Havana Plan Piloto

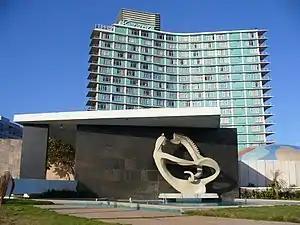
Hotel Riviera, by architect Igor B. Polevitzky, 1957.

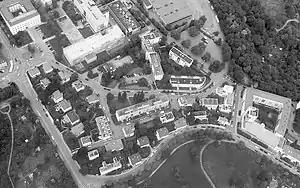
Weissenhof Estate in Stuttgart 1927. CIAM promoted modern architecture in the "Cubist style": the Bauhaus, Weissenhof, De Stijl, and modern projects of the Palace of Nations in Geneva. Parallel movements of the 1920s include Expressionism, Constructivism, Art Deco, and Traditionalism.

Santo Trafficante Jr. (15 November 1914 – 17 March 1987) was among the most powerful Mafia bosses in the United States. He headed the Trafficante crime family and controlled organized criminal operations in Florida and Cuba, which had previously been consolidated from several rival gangs by his father, Santo Trafficante Sr. Reputedly the most powerful crime boss in Batista-era Cuba, he never served a prison sentence in the US. Trafficante turned his father's criminal organization into a multi-billion dollar international organized crime empire. Trafficante was reportedly a multi-billionaire and wielded enormous power and influence all over the United States and Cuba by paying off police, judges, federal prosecutors, city officials, government officials, local and international politicians, mayors, governors, senators, congressmen, CIA agents and FBI agents.